Clamshell design

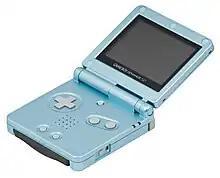
Nintendo Game Boy Advance SP (2003)

While flip phones had become largely obsolete in the 2010s, it was noticeably still relevant to a degree in Japan where various such products continued to be developed and offered by carriers such as KDDI au and NTT Docomo. Outside these territories, flip phones continued to be marketed as a niche by some manufacturers (such as Alcatel, Doro, Kyocera, LG and Samsung), typically as cheap, basic feature phones that remain popular among specialized audiences who prefer their simplicity or durability over smartphones.